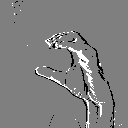
ASL letter: c